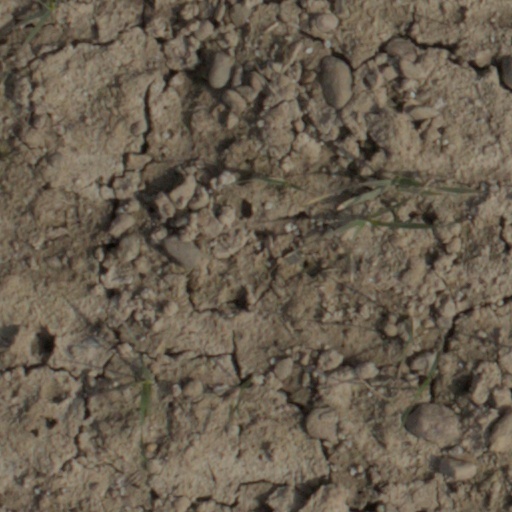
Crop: wheat